Day Day Up

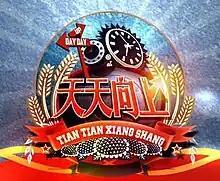
Logo of Day Day Up

Day Day Up (pinyin: Tiāntiān xiàngshàng) is a popular Chinese talk show broadcast on Hunan Television. The show is co-hosted by Wang Han (汪涵), Da Zhangwei (大张伟), (钱枫), and Wang Yibo (王一博). It has drawn great attention from the public, especially student groups and other young people, for its humor, style, and the public figures who appear as guests.